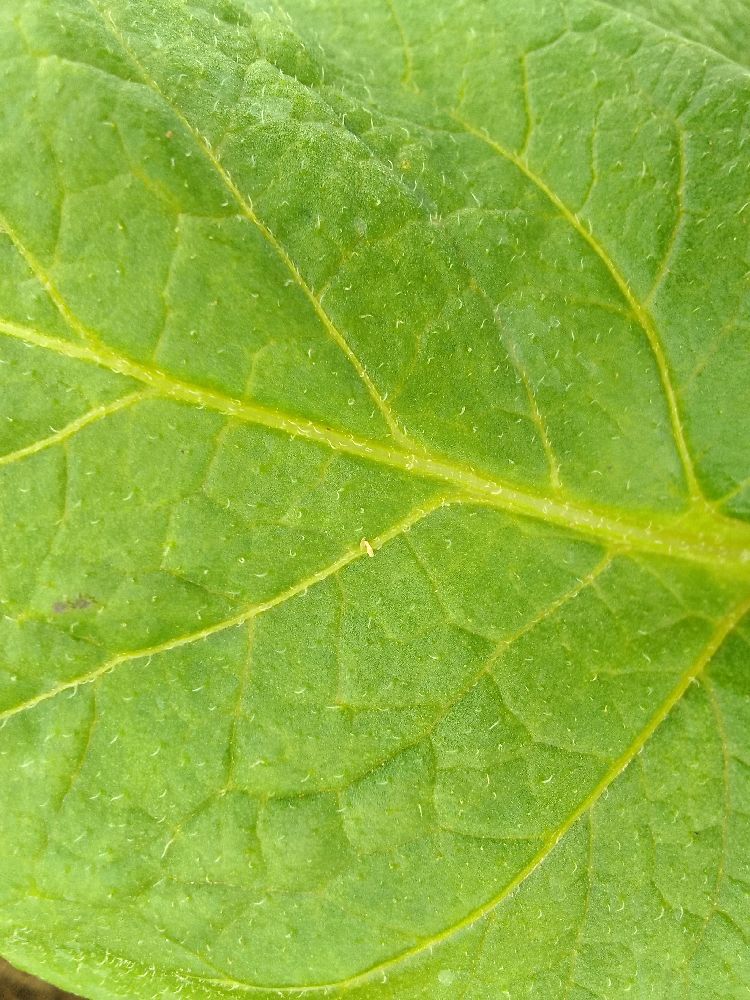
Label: Healthy